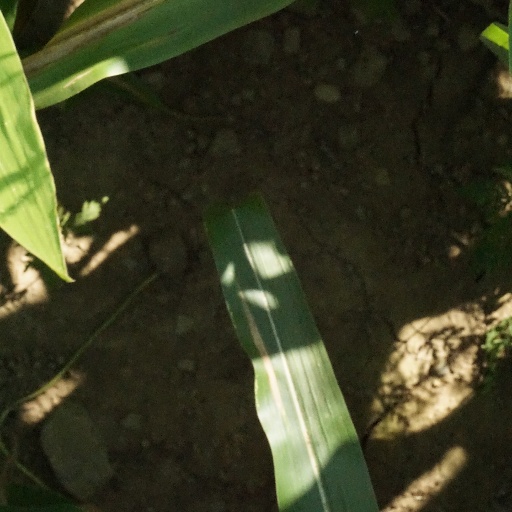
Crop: maize; corn